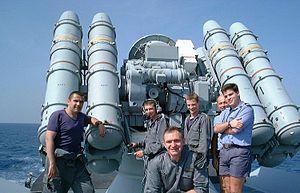
(original): 6 décembre 1999
La classe Georges Leygues ou F70 est une classe de sept frégates de lutte anti-sous-marine de la Marine nationale, admises au service actif entre 1979 et 1990. Après le retrait de la Classe Tourville elles deviennent les seules frégates ASM de la Marine nationale, avant d'être progressivement remplacées par les frégates multi-missions de la classe Aquitaine à partir de 2012.